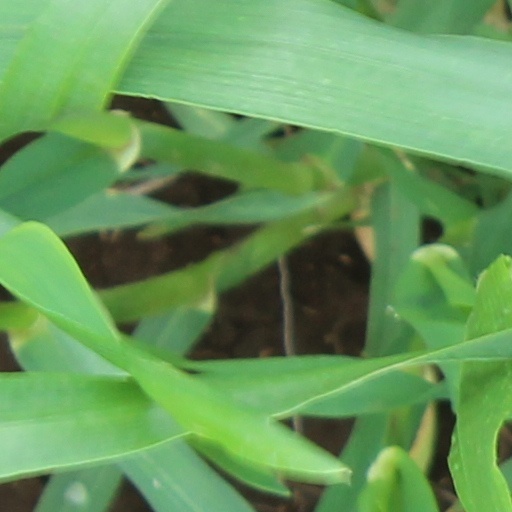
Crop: wheat